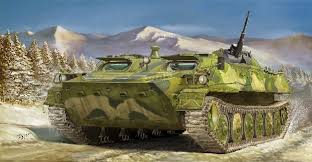
Label: MT_LB